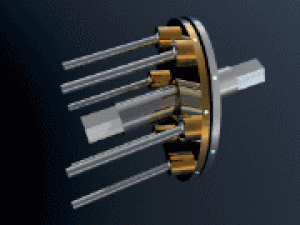
Un plateau cyclique est un dispositif permettant de transformer un mouvement de rotation en une oscillation. Le principe est similaire à celui d'une came.